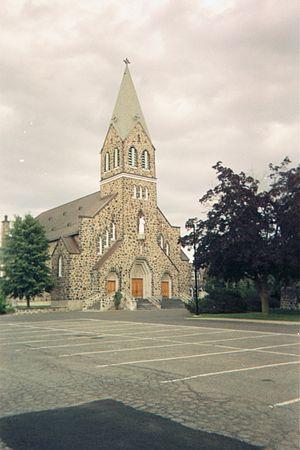
Église catholique de Saint-Bruno-de-Montarville, sur la rue Montarville.
La paroisse de Saint-Bruno-de-Montarville a été érigée canoniquement le 4 août 1842 par Mᵍʳ Ignace Bourget. Elle est une subdivision du diocèse de Saint-Jean-Longueuil. Elle faisait partie du diocèse de Montréal jusqu'en 1933.